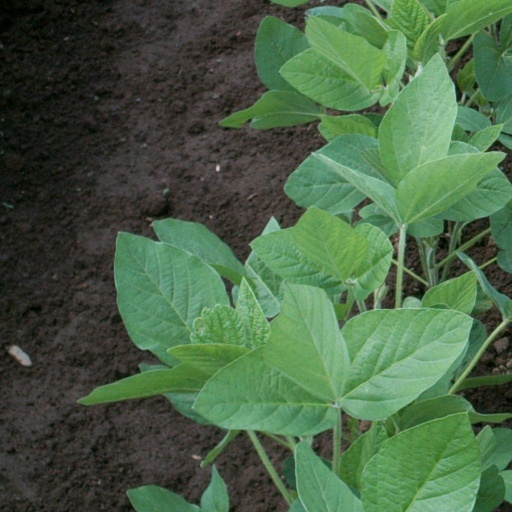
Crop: soybean